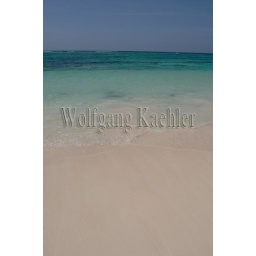
Mexico, yucatan peninsula, near cancun, riviera maya, akumal, white sand beach